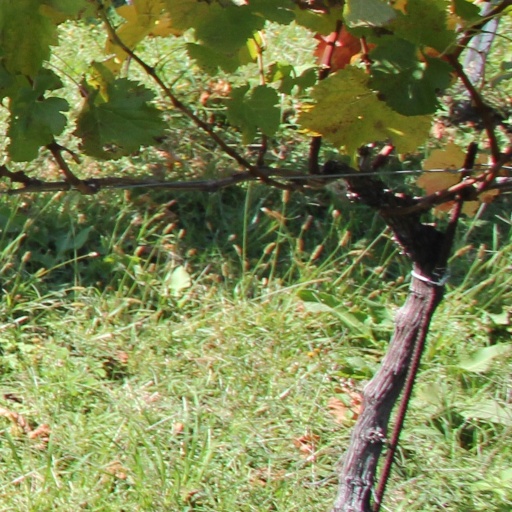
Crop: grape